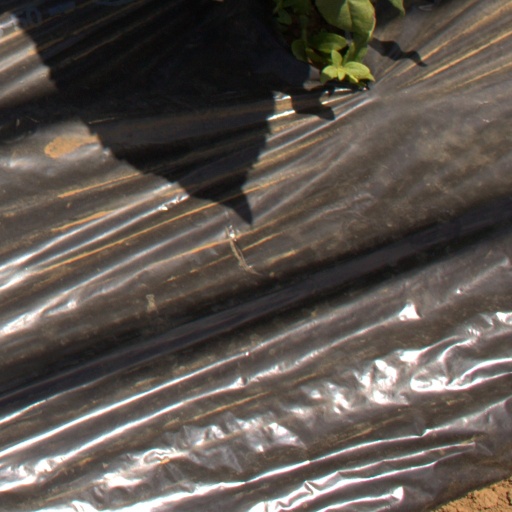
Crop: Jerusalem artichoke